Danny Coyne

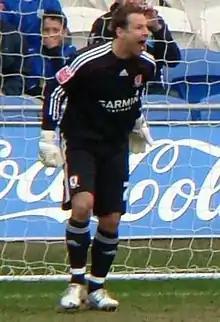
Coyne playing for Middlesbrough in 2010

Daniel Coyne (born 27 August 1973) is a Welsh football coach and former professional player.